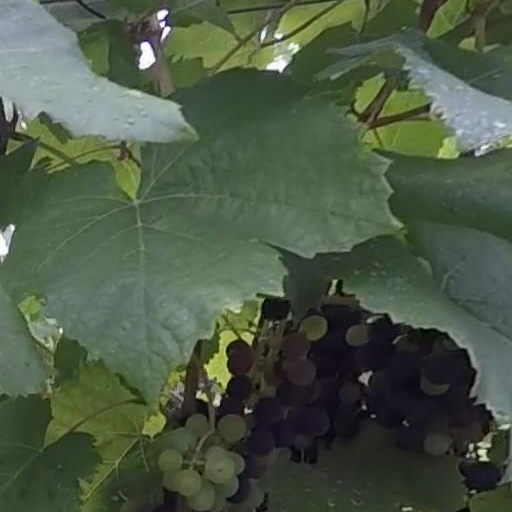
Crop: grape